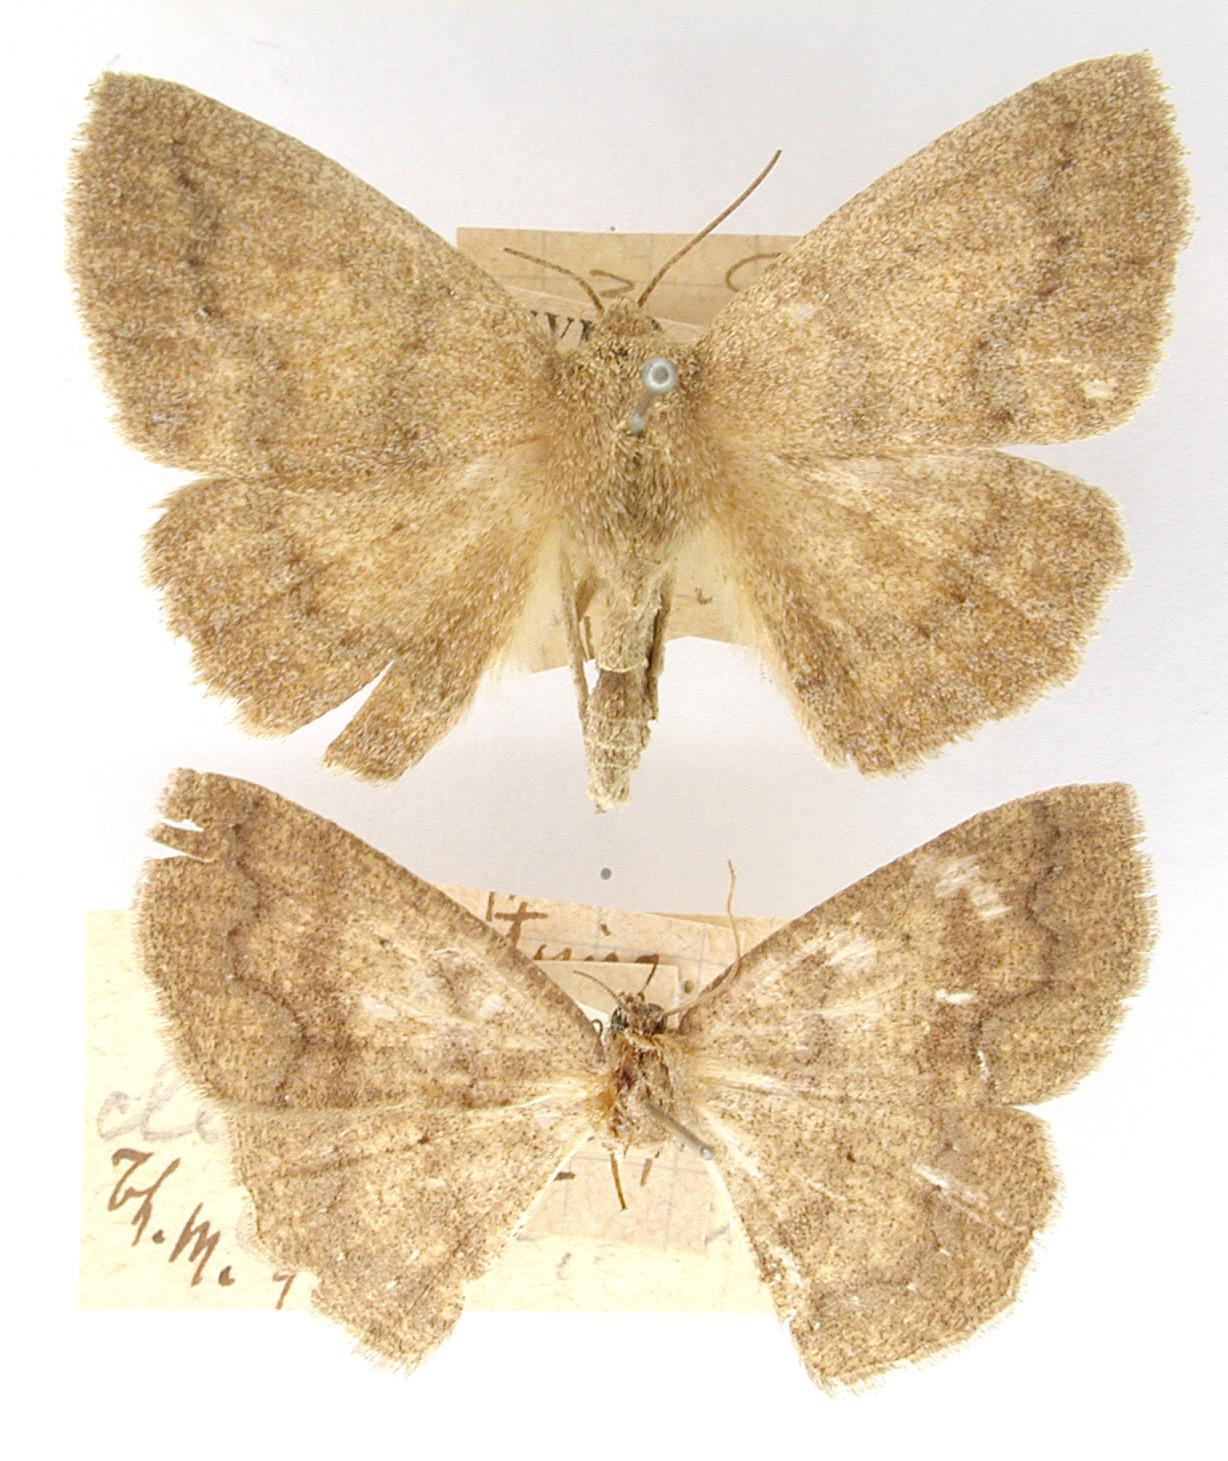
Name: Certima cleodora
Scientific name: Certima cleodora Dognin, 1908
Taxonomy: Animalia, Arthropoda, Insecta, Lepidoptera, Geometridae, Ennominae
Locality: Environs de Loja, Ecuador; Jalapa, Mexico; Bolivia